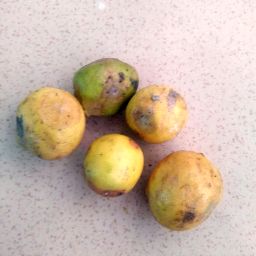
Fruit: Lime
Quality: Bad